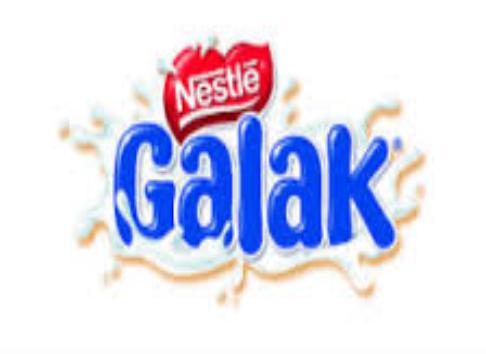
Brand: galak
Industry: Food